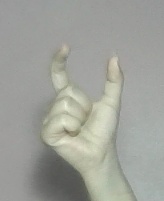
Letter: nun